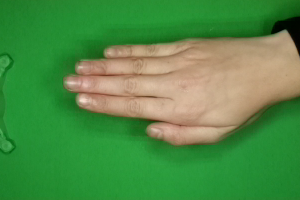
Label: paper